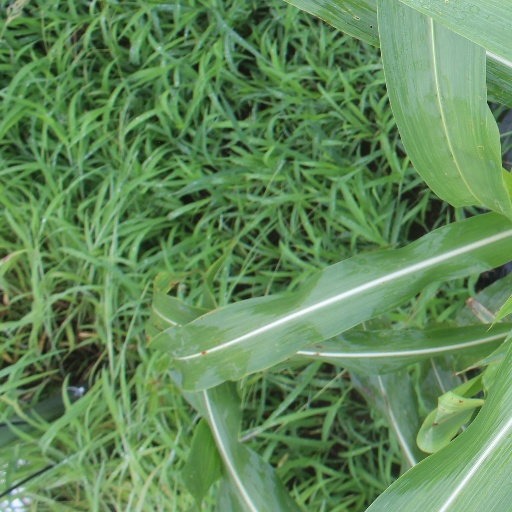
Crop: sorghum